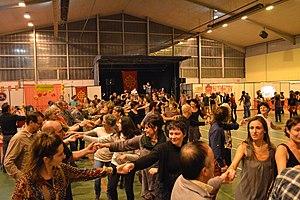
Bal de Sur les chemins à l'occasion de la Nuit du Trad de Saint-Girons de 2018.
La chapelloise est une danse traditionnelle dont le prototype est connu dans toute l'Europe.